History of the Catholic Church in Mexico

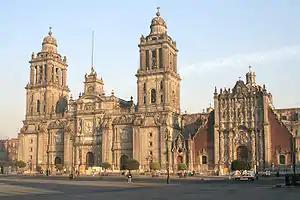
The Mexico City Metropolitan Cathedral.

The history of the Catholic Church in Mexico dates from the period of the Spanish conquest (1519–21) and has continued as an institution in Mexico into the twenty-first century. Catholicism is one of many major legacies from the Spanish colonial era, the others include Spanish as the nation's language, the Civil Code and Spanish colonial architecture. The Catholic Church was a privileged institution until the mid nineteenth century. It was the sole permissible church in the colonial era and into the early Mexican Republic, following independence in 1821. Following independence, it involved itself directly in politics, including in matters that did not specifically involve the Church.